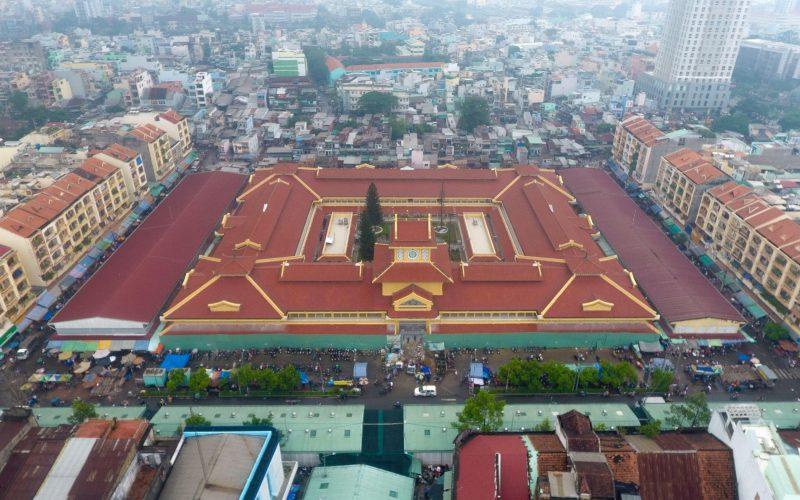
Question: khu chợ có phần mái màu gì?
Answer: phần mái của khu chợ có màu đỏ